Sherlockiana

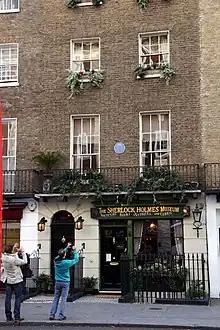
The Sherlock Holmes Museum in 2013

The interest in works about Sherlock Holmes has extended to intrigue by the United States Smithsonian Museums about the original location of 221B Baker Street. The investigation found that the supposed location of Holmes and Watson's flat did not exist during the early stories such as A Study in Scarlet. However, in 1990, the Sherlock Holmes International Society opened up the Sherlock Holmes Museum at 221B Baker Street. Furthermore, statues of Holmes displays "Sherlockian" culture as idolizing elements of the world.